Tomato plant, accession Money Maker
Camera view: horizontal (90 deg, fisheye); turntable rotation: 180 degrees
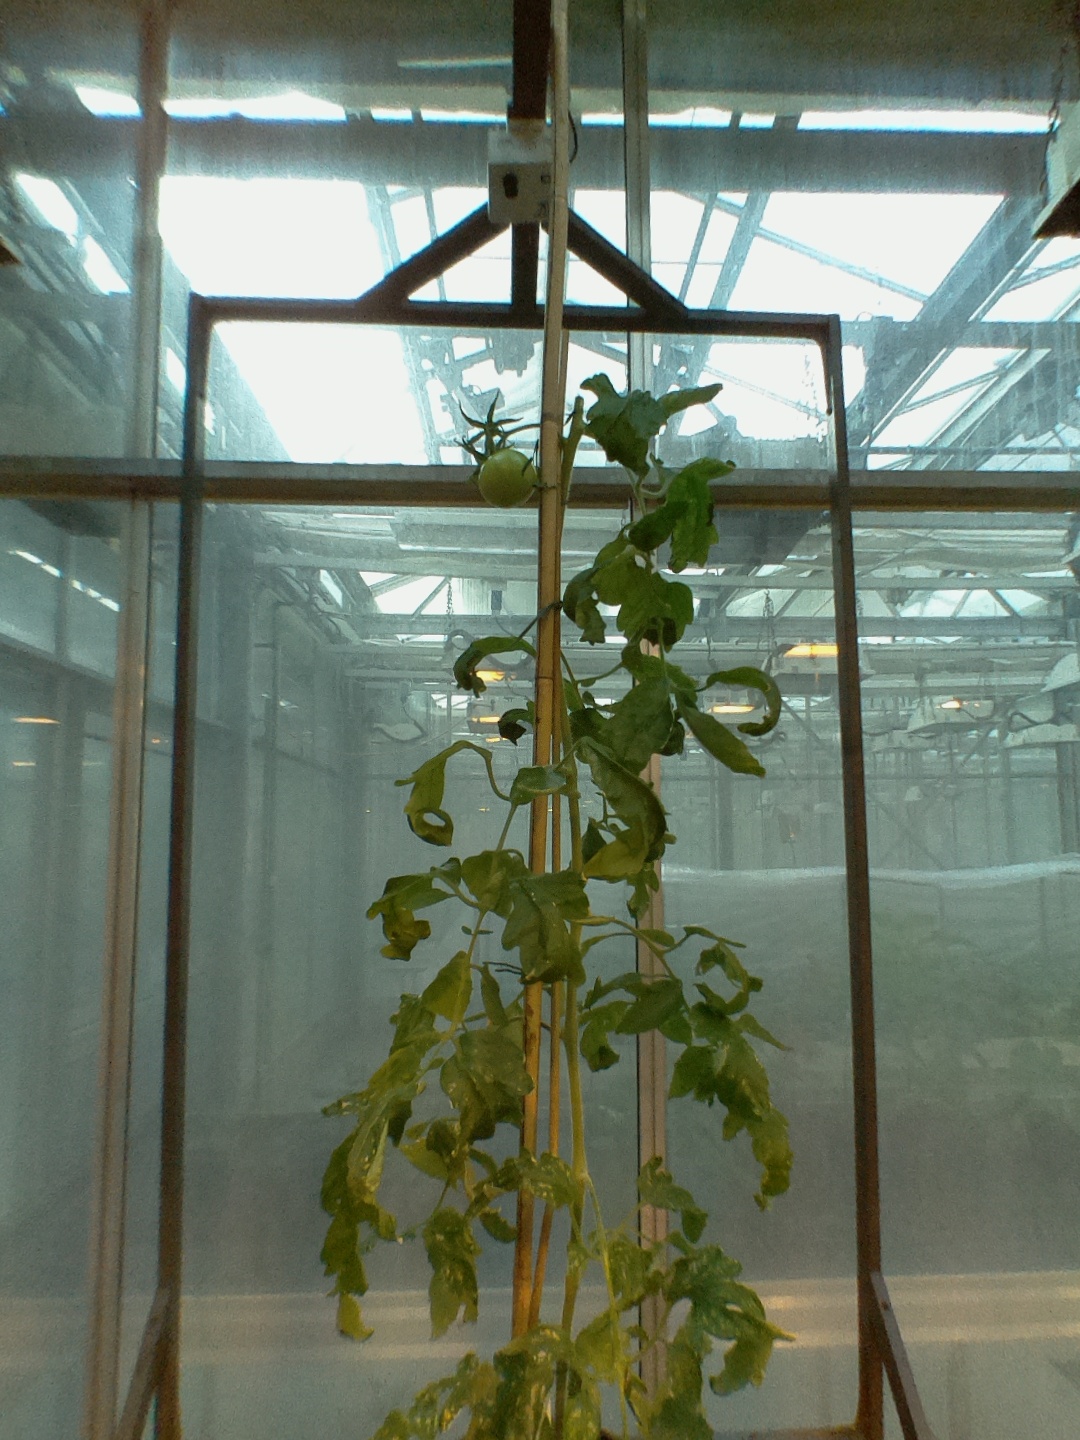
BBCH growth stage 75: 50%-60% of final fruit size